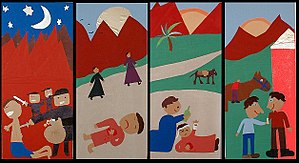
Enghave Kirke / Inventar
Enghave Kirke ligger i Vesterbro Sogn som ligger i Københavns Kommune.